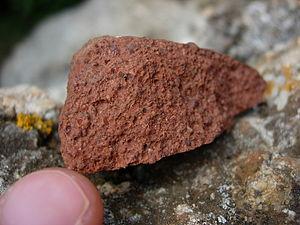
La bauxite est une roche latéritique blanche, rouge ou grise, caractérisée par sa forte teneur en alumine Al₂O₃ et en oxydes de fer. Cette roche constitue le principal minerai permettant la production d'aluminium.
La bauxite est une roche latéritique blanche, rouge ou grise, caractérisée par sa forte teneur en alumine Al₂O₃ et en oxydes de fer. Cette roche constitue le principal minerai permettant la production d'aluminium.
L'aluminium est l'élément chimique de numéro atomique 13, de symbole Al. Il appartient au groupe 13 du tableau périodique ainsi qu'à la famille des métaux pauvres.
L'aluminium est l'élément chimique de numéro atomique 13, de symbole Al. Il appartient au groupe 13 du tableau périodique ainsi qu'à la famille des métaux pauvres.